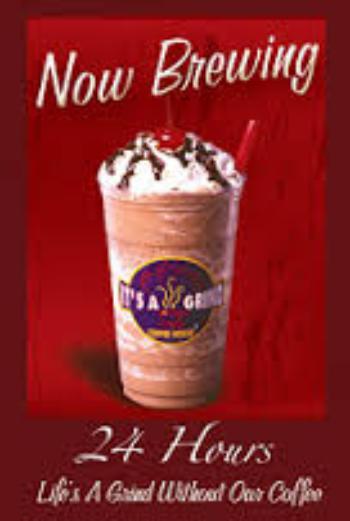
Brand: It's a Grind Coffee House
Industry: Food